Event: Typhoon Ruby
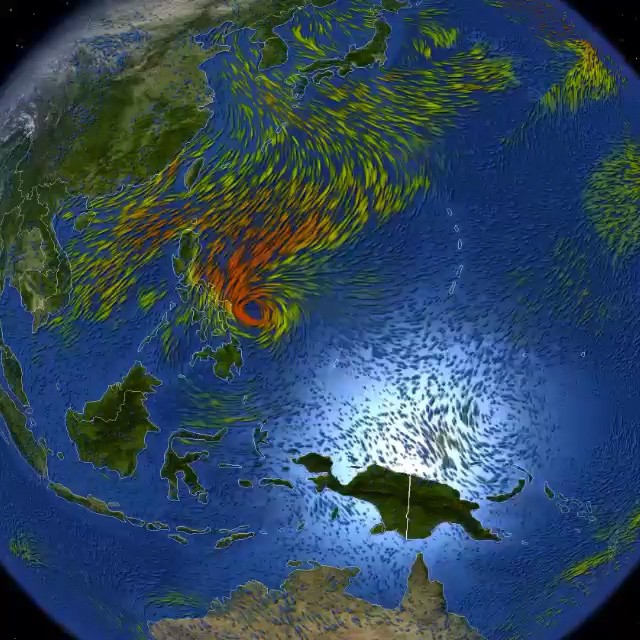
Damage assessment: no_damage